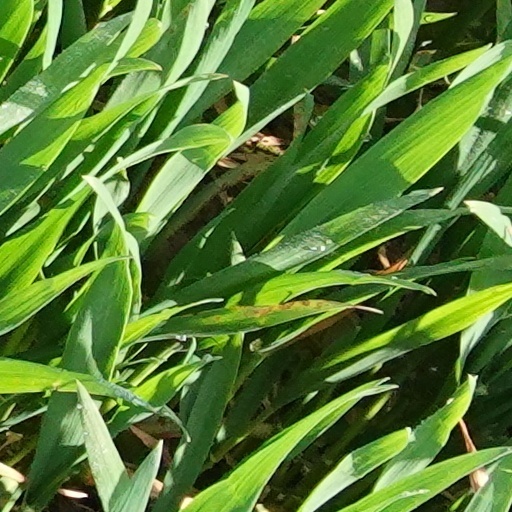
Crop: wheat